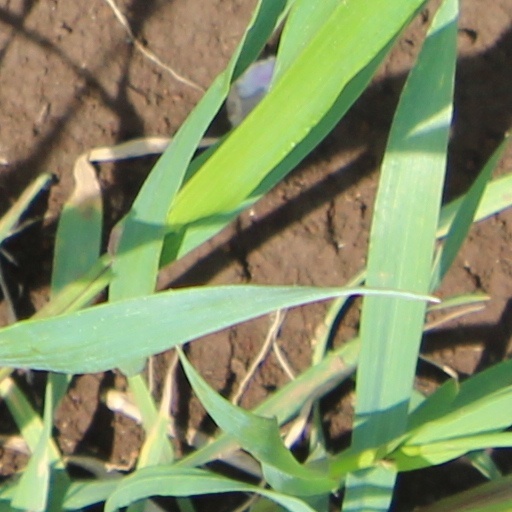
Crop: wheat